Wonje (monk)

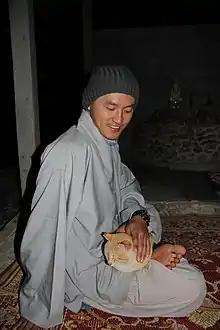

After graduating from the Department of Religious Studies at Sogang University in 2006, he was ordained as the 40th disciple of the Buddhist monk Beopjeon. In addition to being impressed with the Buddha's 'authenticity' by looking at the early scriptures of the Gautama Buddha, his meditation experience led him to become a monk. He has traveled to 45 countries on 5 continents for 2 years from September 2012, and published 《If the question stops, it becomes the answer by itself》 in 2019. He is currently practicing in Gimcheon Monastery and publishing articles through SNS.